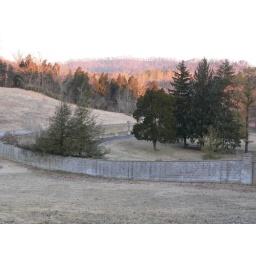
View of the stone wall and beyond during Autumn at the abbey in Trappist, Kentucky.